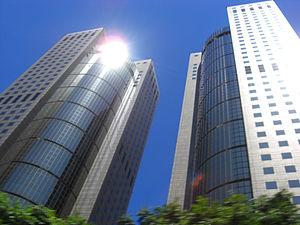
La Far Eastern Plaza est un ensemble de deux tours de 165 mètres de hauteur construites en 1994 à Taipei dans l'ile de Taïwan. Fin 2009 elles comptaient parmi les cinq plus hauts gratte-ciel de Taipei.